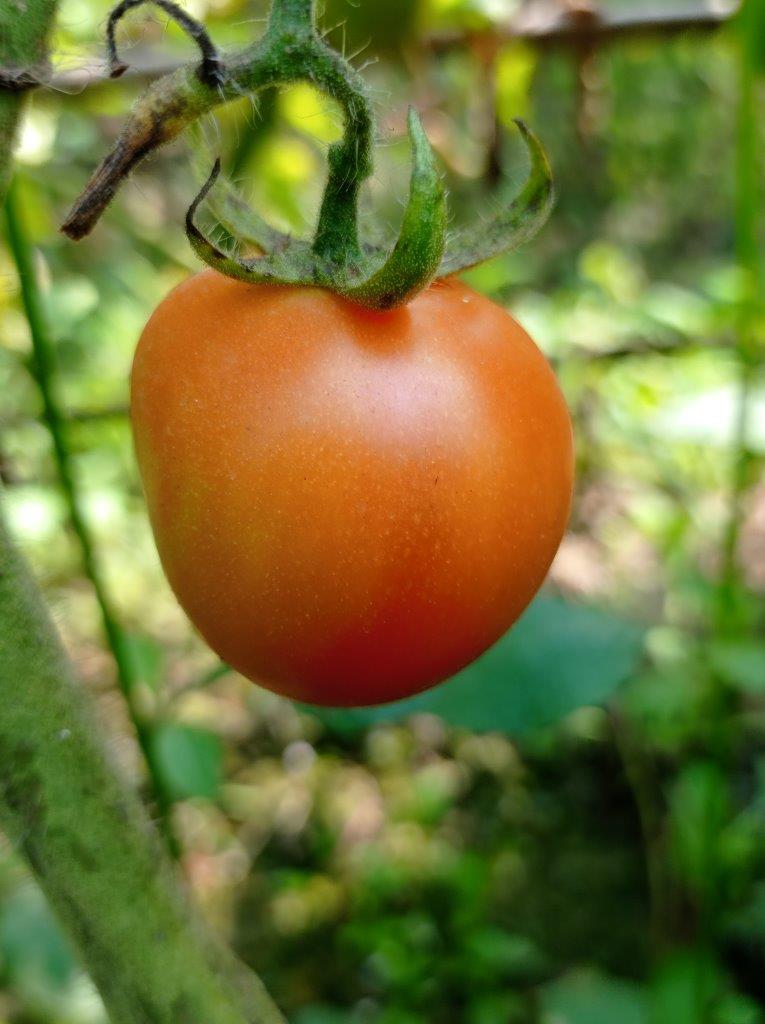
Maturity: Mature